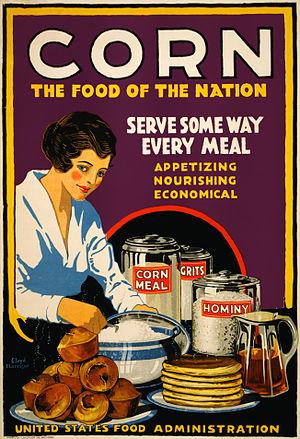
Le maïs, appelé blé d’Inde au Canada, est une plante herbacée tropicale annuelle de la famille des Poacées, largement cultivée comme céréale pour ses grains riches en amidon, mais aussi comme plante fourragère. Le terme désigne aussi le grain de maïs lui-même.